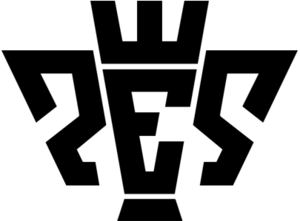
Pro Evolution Soccer
Pro Evolution Soccer logo
Pro Evolution Soccer er en serie af computerspil udgivet årligt siden 2001 af den japanske udgiver Konami. Siden 2007 er der i år med slutrunder blevet frigivet en special version som indeholder de aktuelle UEFA Champions League landsholdstrupper.